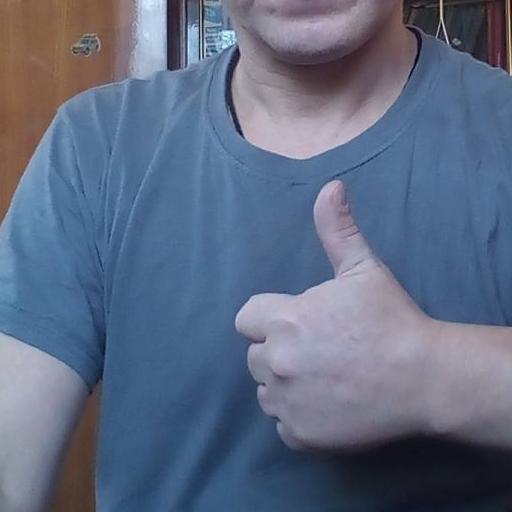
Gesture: like